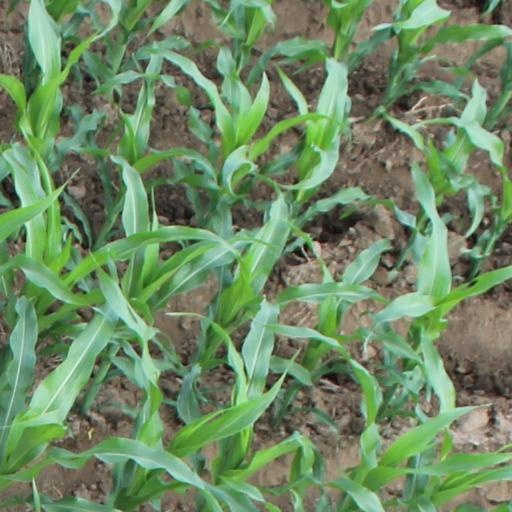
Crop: maize; corn